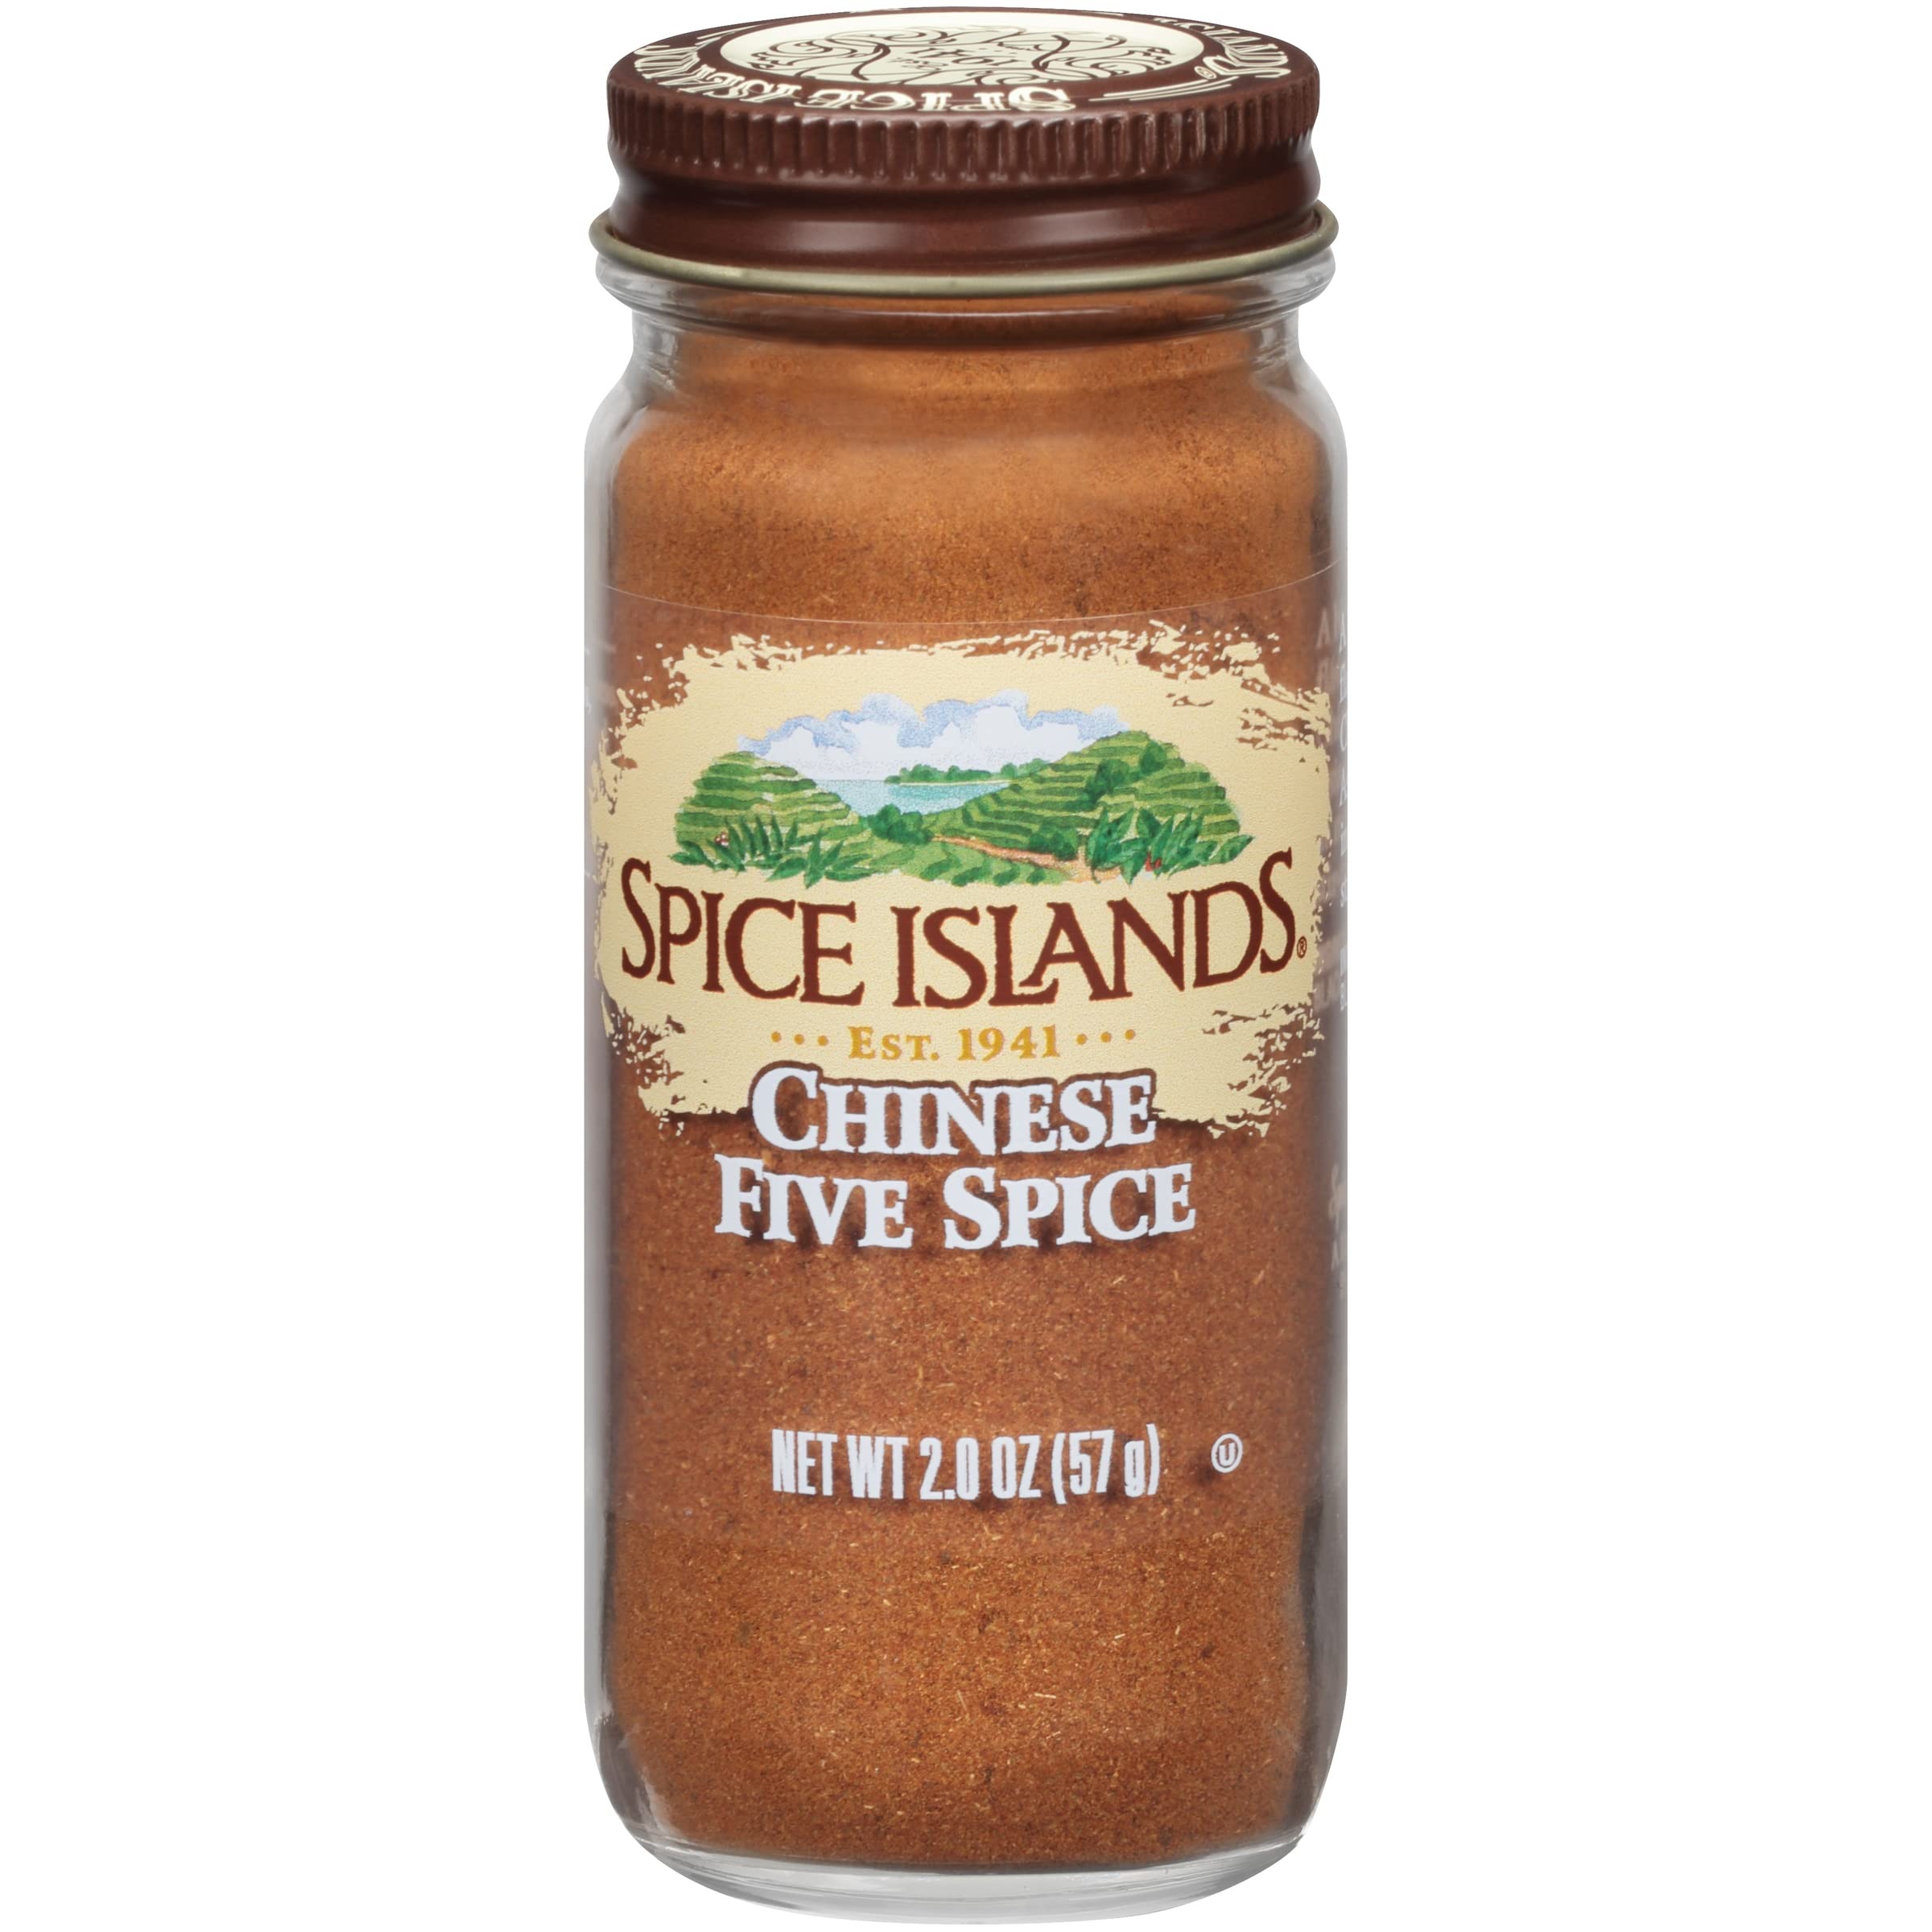
Item Name: Spice Islands Chinese Five Spice, 2 Ounce
Bullet Point: A fragrant blend of cinnamon, anise, cloves, fennel and black pepper, five spice is a favorite in red cooking, a slow-cooking style native to China.
Value: 2.0
Unit: Ounce

Price: 9.89